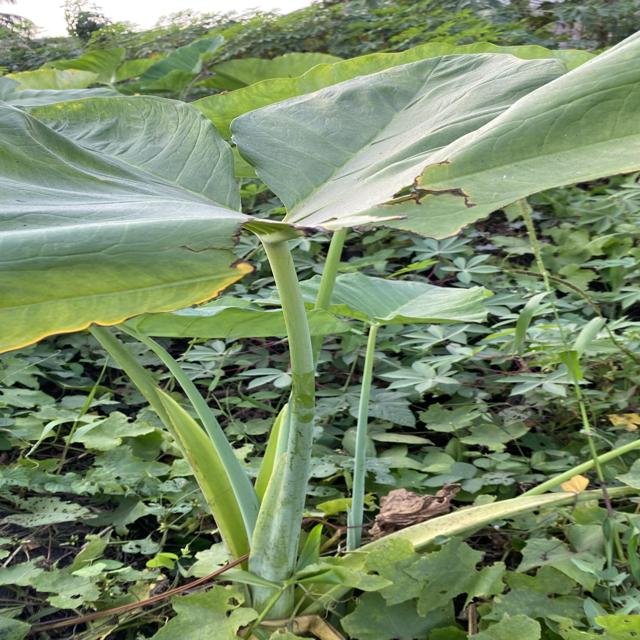
Label: Late_Blight